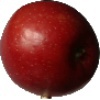
Label: braeburn_apple